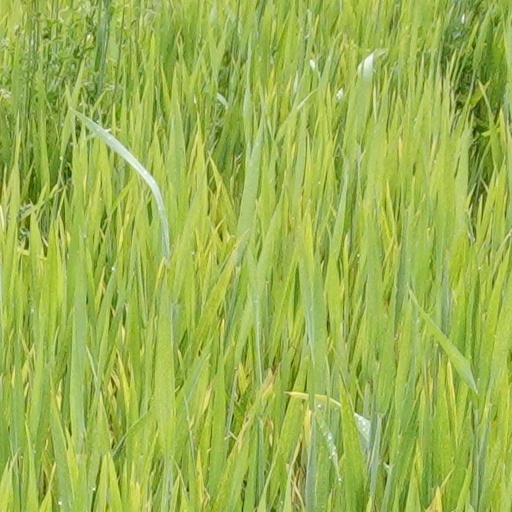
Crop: wheat